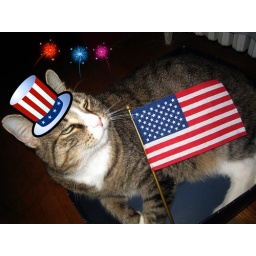
...to have a wonderful Independence Day! Nothing says America like a cat in a box with a flag.